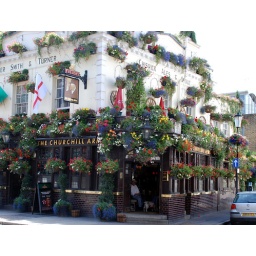
A fantastic pub in Kensington, full of flowers in the summer time. Note that dogs are permitted in pubs in the UK.